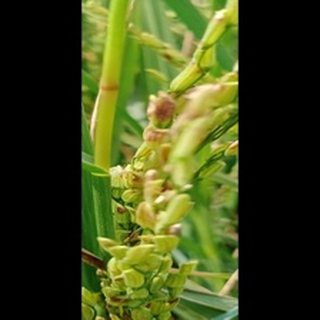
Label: diseased_rice